Irina Arkhipova

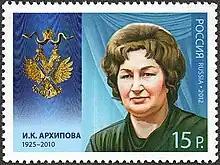
Arkhipova on a 2012 Russian stamp

Irina Arkhipova was born in Moscow. Before switching to voice, she studied architecture at the Moscow Architectural Institute, graduating in 1948. She then studied at the Moscow Conservatory. In 1954 she debuted in Sverdlovsk, and was made a member of the Bolshoi Theatre in 1956. She became a member of the Communist Party of the Soviet Union in 1963 and was named a People's Artist of the USSR in 1966.